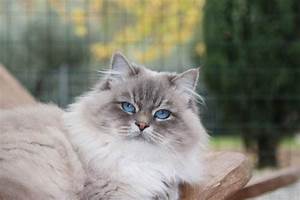
Label: cat